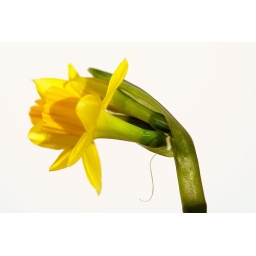
Day 28/365 The narcissuses in the flower pot flower on the window sill